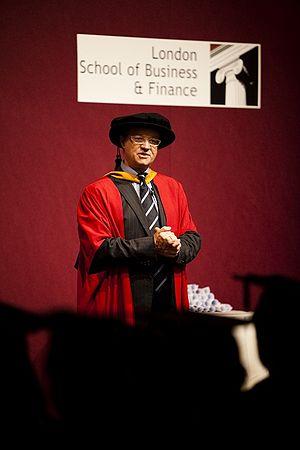
La London School of Business and Finance est une école de commerce privée à Londres, au Royaume-Uni, offrant des programmes d'enseignement supérieur. LSBF offre des Masters en management, finance et marketing, des Bachelors, des formations pour les professionnels et enfin des qualifications professionnels. Les diplômes de LSBF sont valides par ses établissements partenaire: Grenoble Graduate School of Business, University of Bradford and University of Central Lancashire.